Tom Barlow (American soccer)

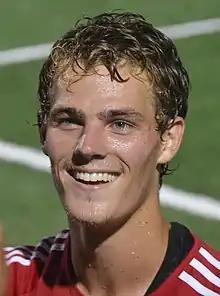
Barlow with the New York Red Bulls II in 2018

Tom Barlow (born July 8, 1995) is an American professional soccer player who plays as a forward for Major League Soccer club Chicago Fire FC.